En direct de la gaffe

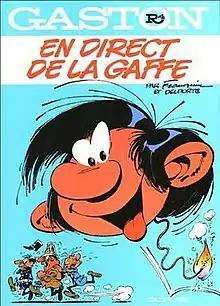
Cover of the Belgian edition

En direct de la gaffe, written and drawn by Franquin and Delporte, is an album of the original "Gaston Lagaffe" series, numbered R4. It is made up of 44 pages and was published by Dupuis. It consists of a series of one-strip gags.